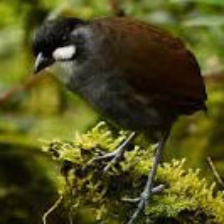
Species: JOCOTOCO ANTPITTA
Scientific name: GRALLARIA RIDGELYI